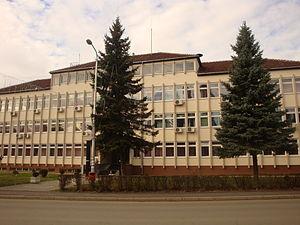
Čelinac est une ville et une municipalité de Bosnie-Herzégovine située dans la République serbe de Bosnie. Selon les premiers résultats du recensement bosnien de 2013, la ville intra muros compte 5 802 habitants et la municipalité 16 874.